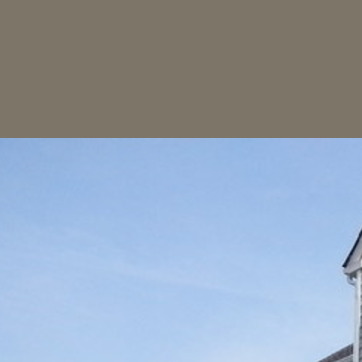
Material: sky